Grahame Clark

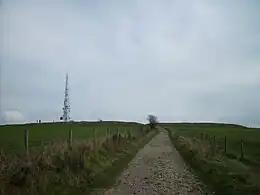
Clark learned to excavate while assisting the project at the Trundle, an Iron Age hillfort in Sussex.

On the basis of this research he wrote "The Mesolithic Age in Britain", which was published to critical acclaim by Cambridge University Press in 1932. The book took a conservative approach to the subject by being heavily artefact-focused, although reflected Clark's growing interest in ecology and the role of Mesolithic society in adapting to climate change by discussing the technique of pollen analysis—which had recently been developed in Scandinavia—as a means of understanding ancient changes in the vegetation. Influenced by Childe, the book was rooted in the theoretical perspective of culture-historical archaeology, presenting different styles of Mesolithic tool as representations of different 'cultures', which in turn represented different peoples. "The Mesolithic Age in Britain" formed the core of Clark's completed thesis, which was titled "The Mesolithic, Neolithic, and Early Metal Age Industries in Britain" and submitted in January 1934.